Anoye

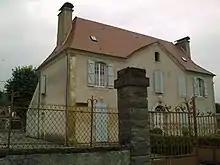
Town hall

Anoye is a commune in the Pyrénées-Atlantiques department in the Nouvelle-Aquitaine region of southwestern France. It is part of the urban area ("aire d'attraction des villes") of Pau.